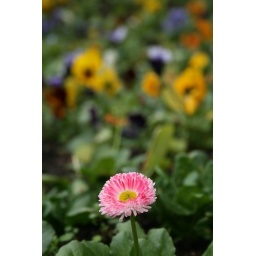
Freezing cold, found this flower bed in Stoke on Trent.